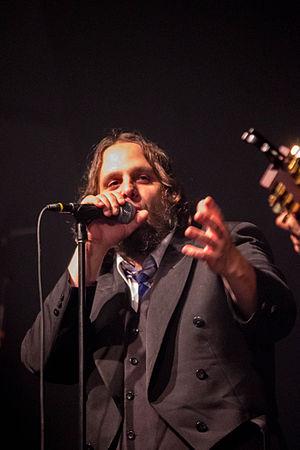
Le groupe «
Les Cowboys fringants est un groupe de folk et country québécois, originaire de Repentigny, au Québec. Son engagement pour, notamment, l'indépendance du Québec et l'environnement provoque un grand engouement au Québec. Le groupe a vendu plus de 1 300 000 albums à travers toute la francophonie. Tous les membres du groupe participent à l'écriture des chansons, mais la très grande majorité est écrite par Jean-François Pauzé.